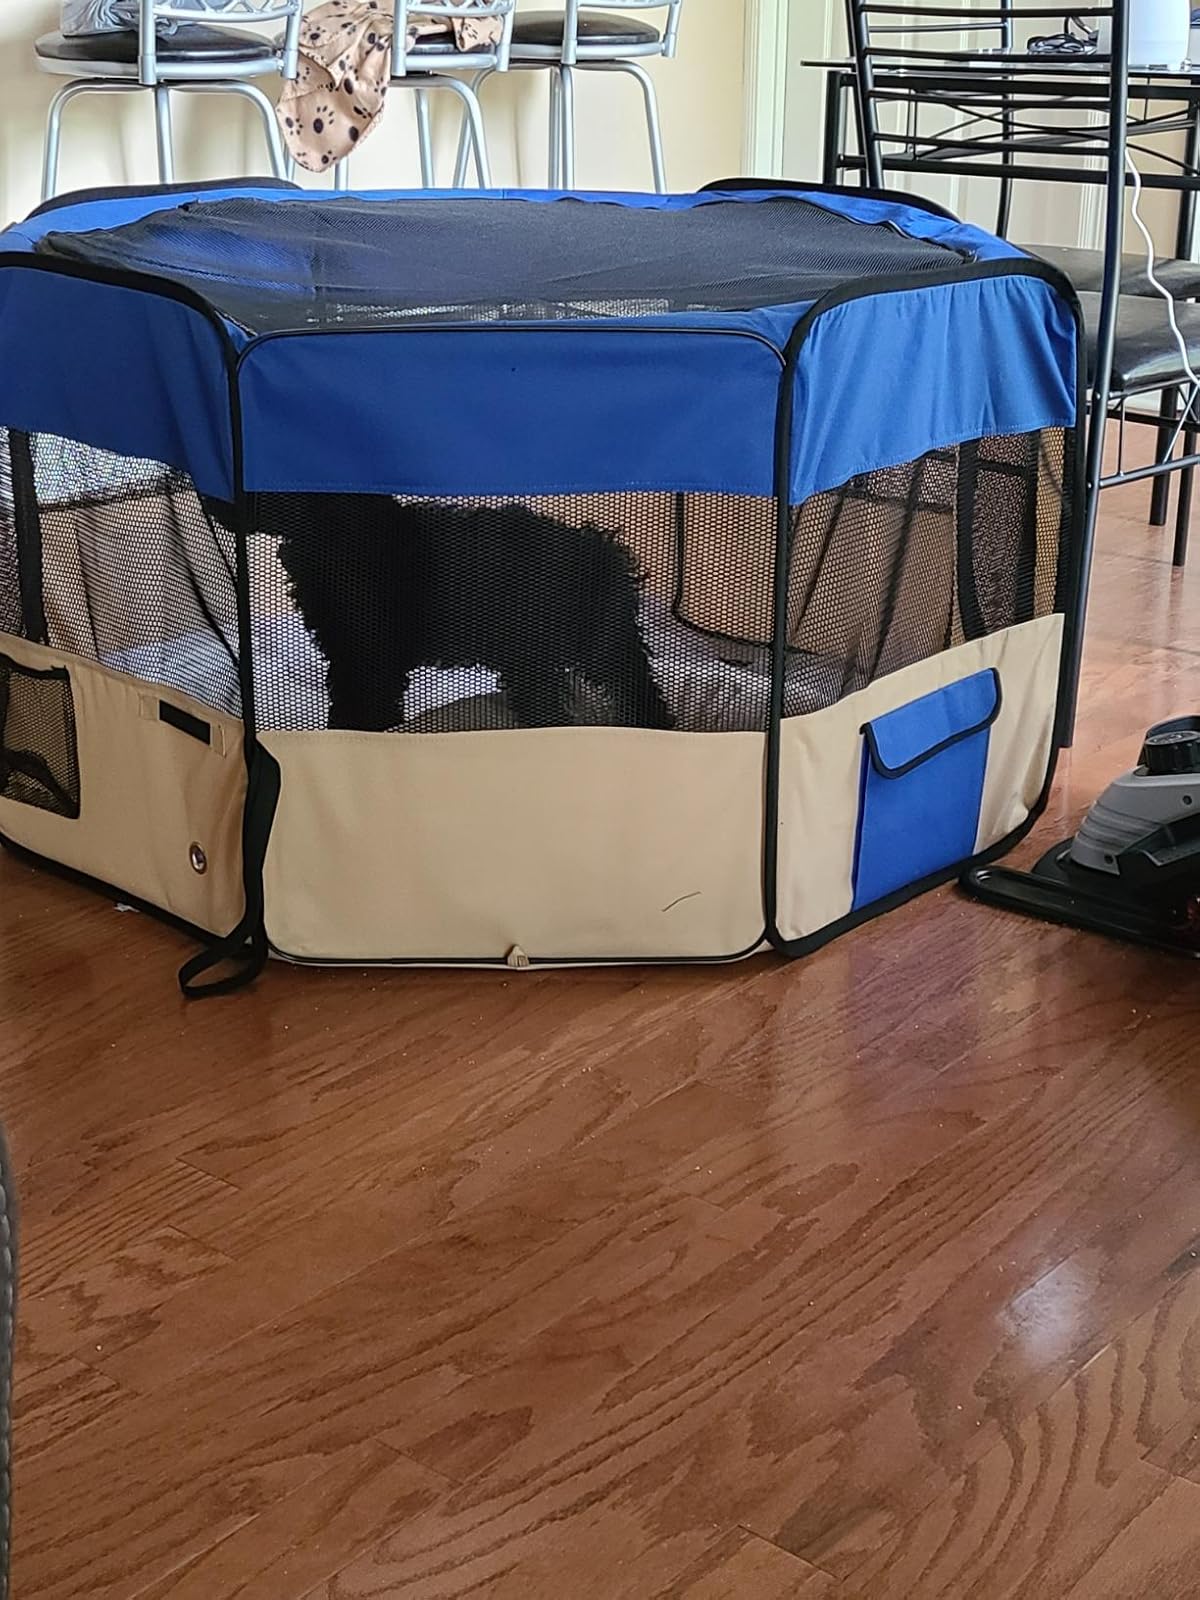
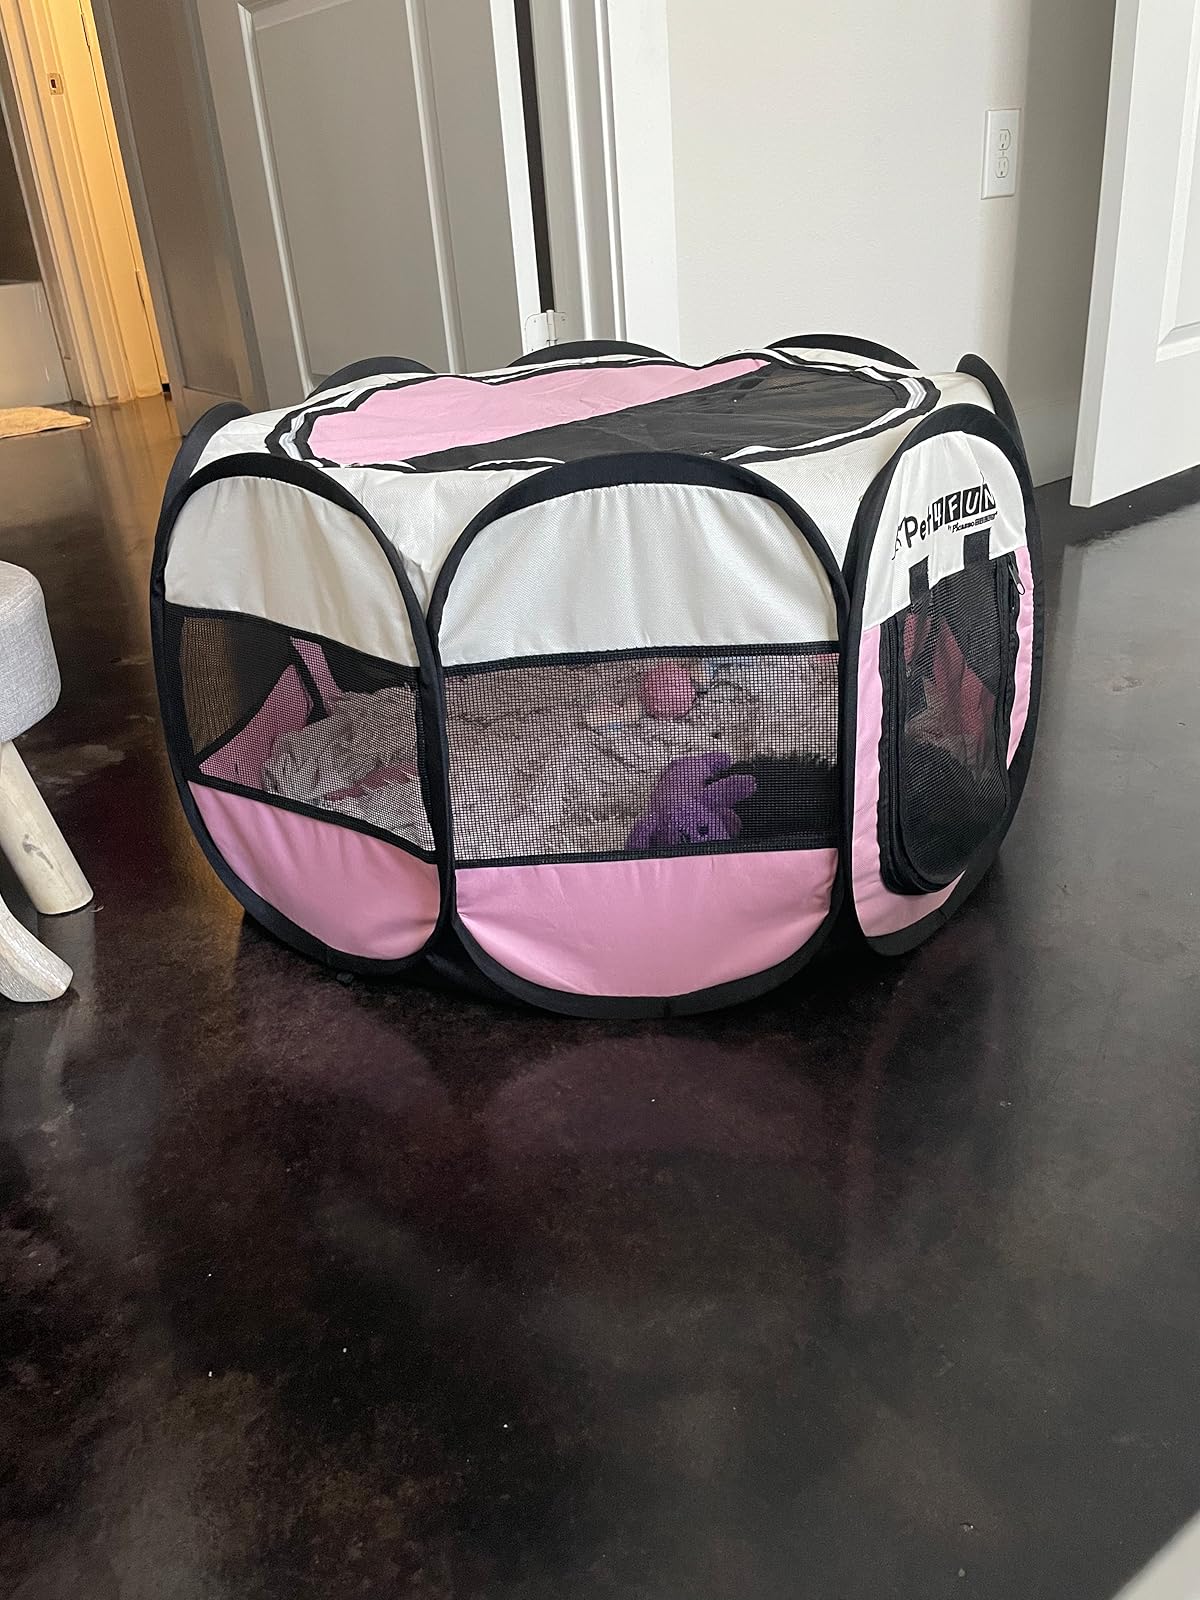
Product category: items_kennel
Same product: no